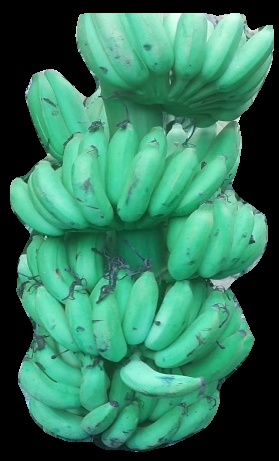
Variety: elakki-bale
Grade: grade1